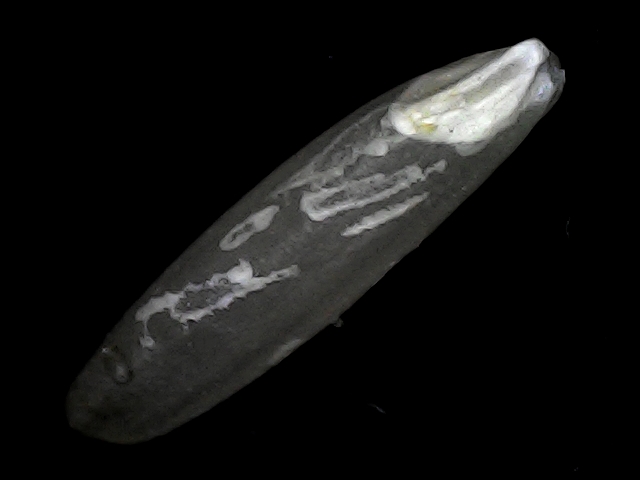
Rice variety: BRRI102